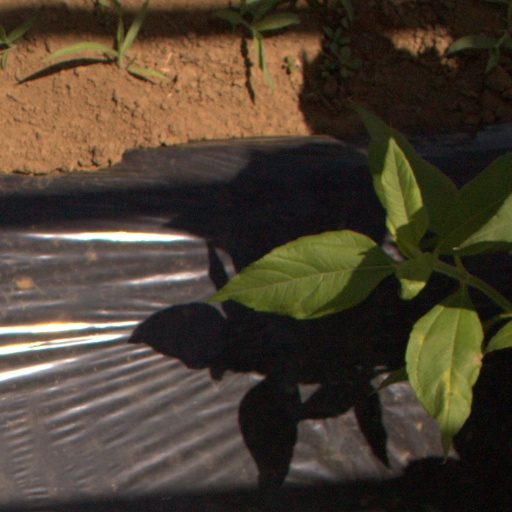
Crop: Jerusalem artichoke